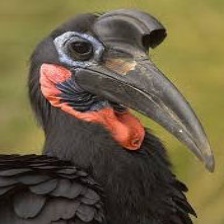
Species: ABYSSINIAN GROUND HORNBILL
Scientific name: BUCORVUS ABYSSINICUS
ImageNet parent category: hornbill